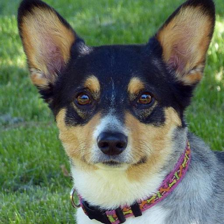
Label: animals